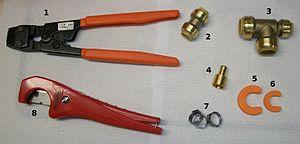
Le polyéthylène réticulé est un type de polyéthylène ayant subi une réticulation, dans le but d'améliorer certaines propriétés, et particulièrement la résistance aux hautes températures, ce qui permet l'utilisation du PER en réseau d'eau chaude et froide sanitaire ou en réseau de chauffage.